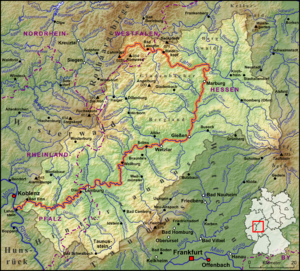
Lahn
Kortet viser Lahn
Lahn er en flod i de tyske delstater Hessen, Nordrhein-Westfalen og Rheinland-Pfalz. Lahn er 242 km lang. Floden har sit udspring i Rothaar-bjergene og løber ud i Rhinen ved Lahnstein, 5 km syd for Koblenz.